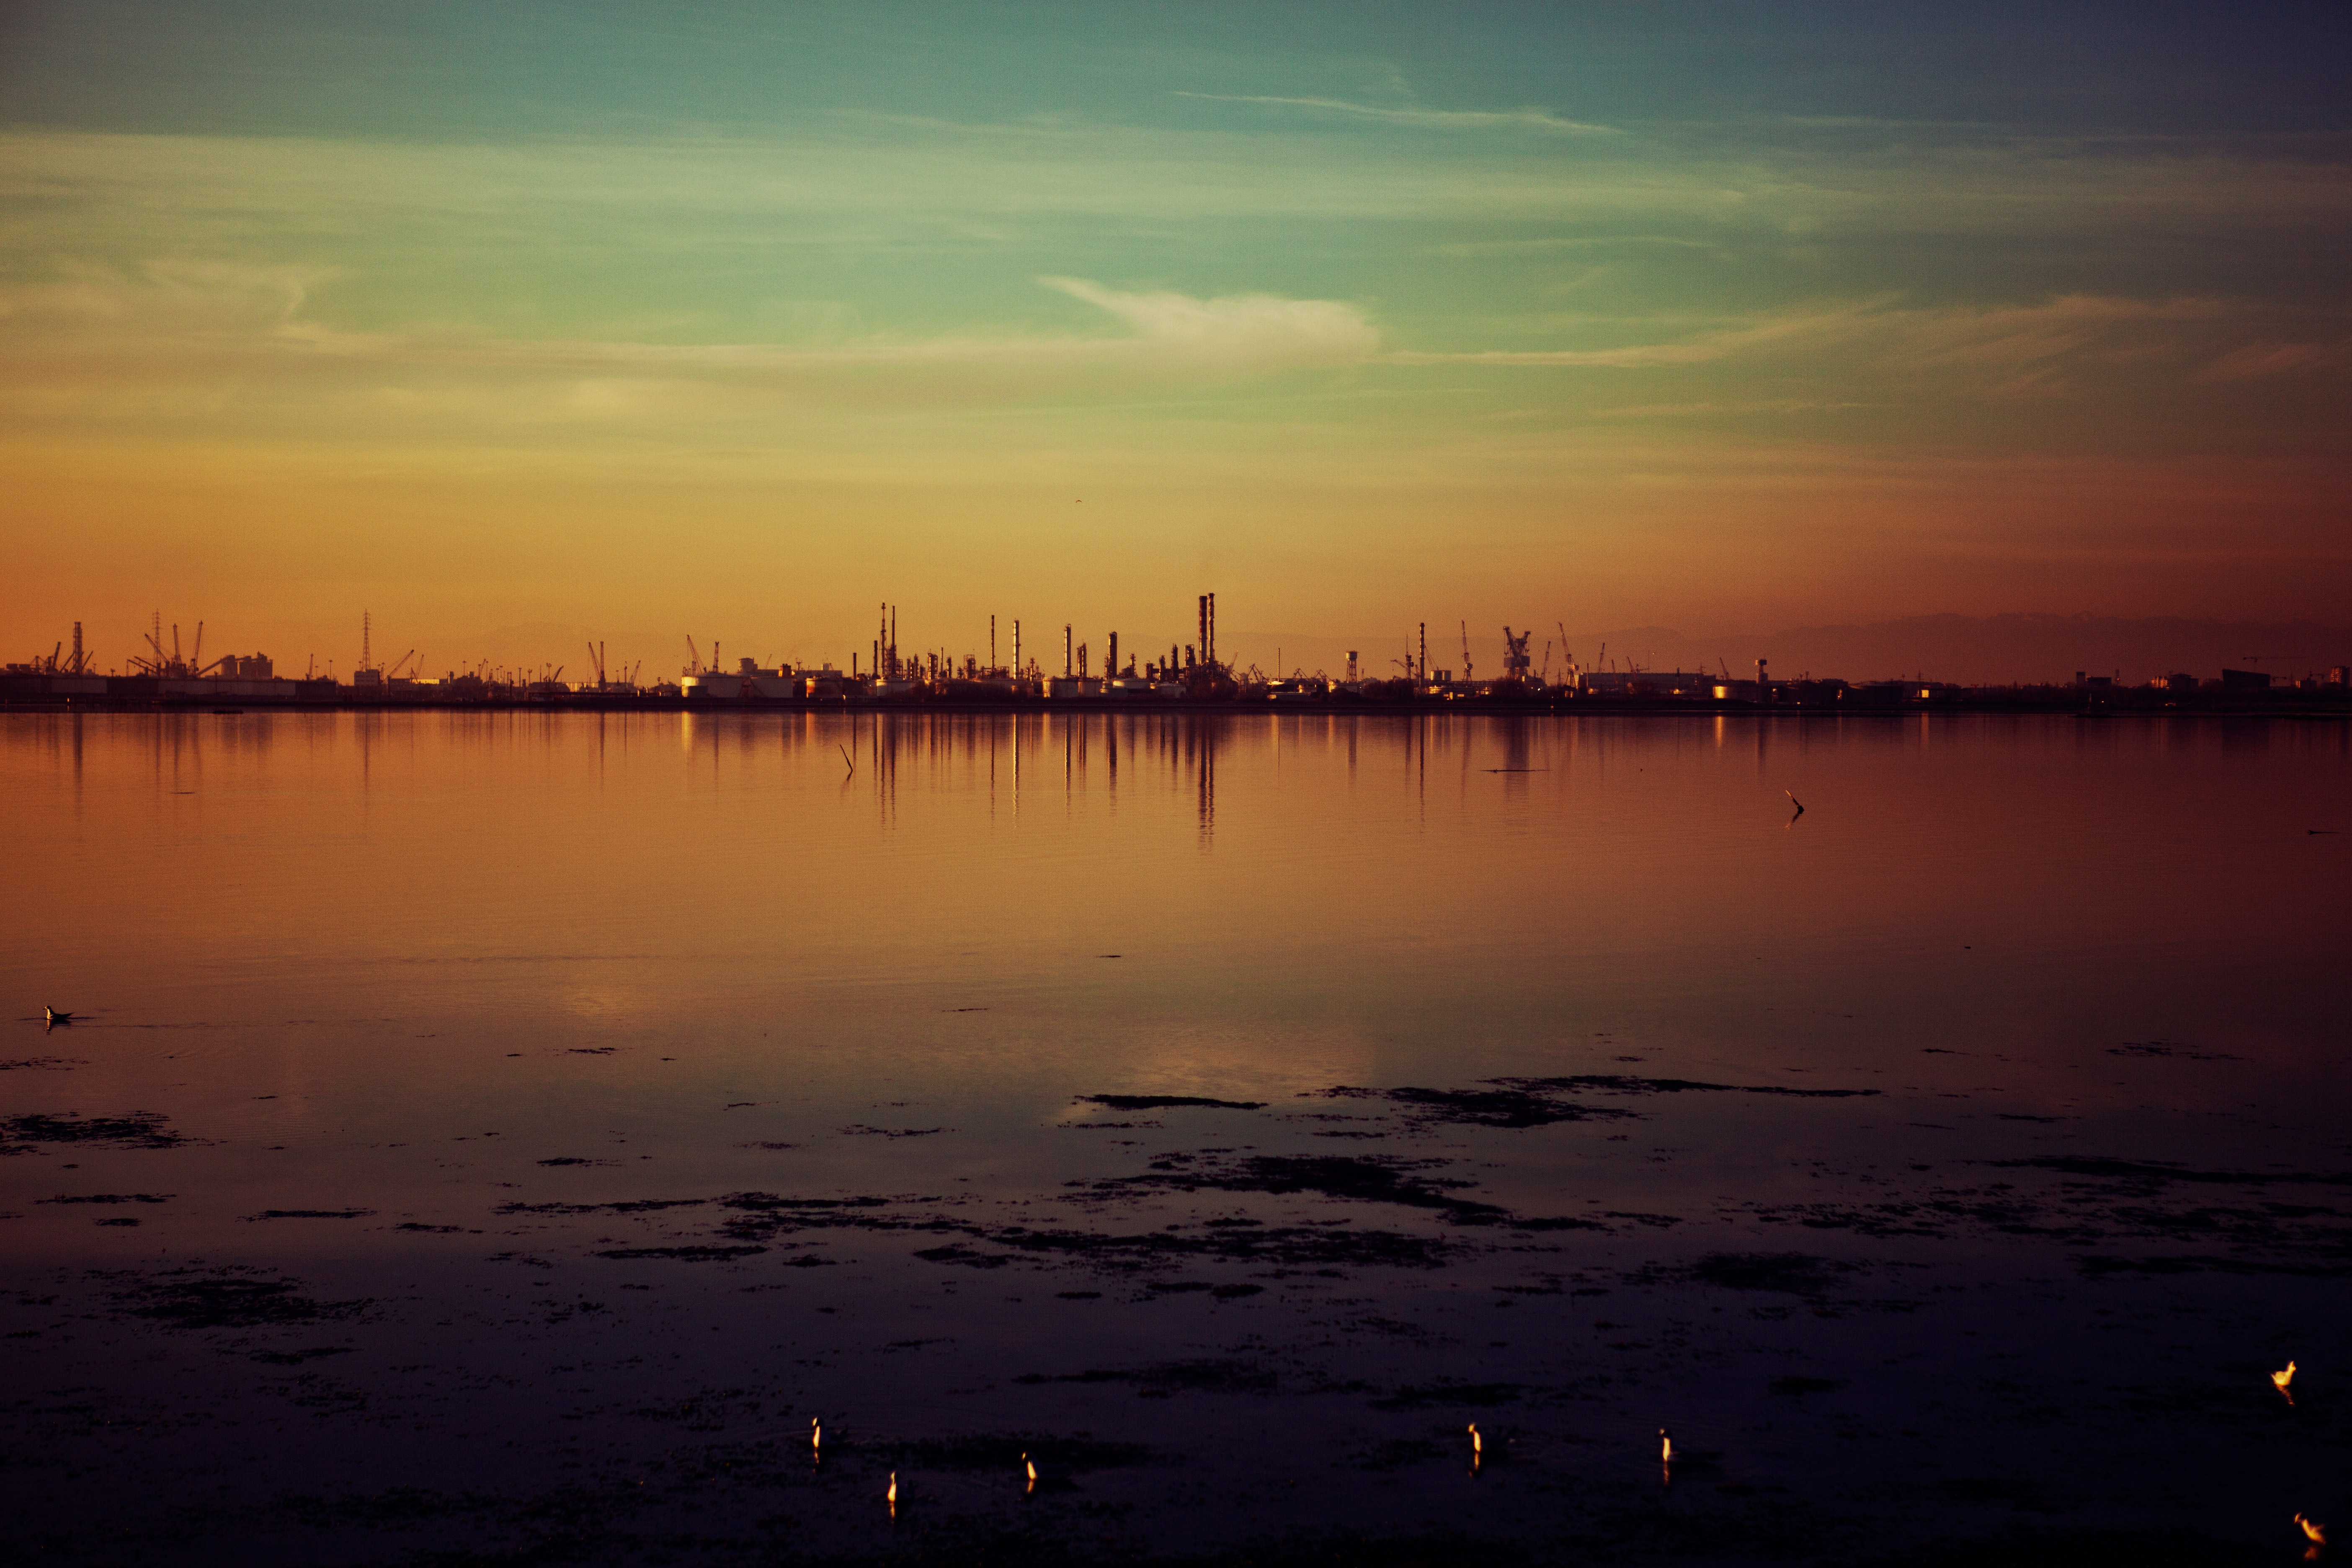
sea, water, horizon, cloud, sunrise, sunset, skyline, night, morning, lake, dawn, dusk, evening, reflection, afterglow, atmospheric phenomenon